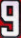
Number: 9